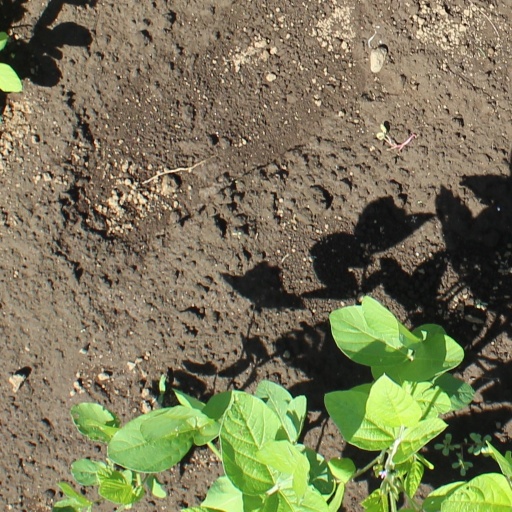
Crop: soybean